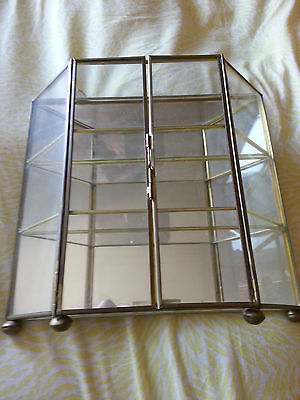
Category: cabinet